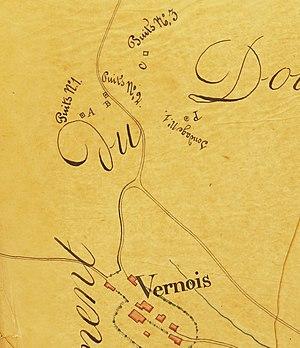
Les trois puits de mine en activité aux houillère de Le Venoy.
Le bassin houiller keupérien de Haute-Saône fait partie des bassins houillers des Vosges et du Jura et c'est aussi le plus récent des deux gisements de Haute-Saône d'un point de vue géologique. Il est exploité par des mines de houille entre la fin du XVIᵉ siècle et le milieu du XXᵉ siècle dans le sud-est de la Haute-Saône ainsi que dans le nord du Doubs et du Jura, dans l'est de la France. Cette houille, de mauvaise qualité, car riche en soufre, sert principalement à alimenter des chaudières permettant de concentrer, par évaporation, la saumure des salines locales. Le sel gemme, la pyrite et le gypse sont d'autres ressources tirées du même étage géologique.
Le Vernoy est une commune française située dans le département du Doubs en région Bourgogne-Franche-Comté, c'est le village le plus au nord du Doubs.